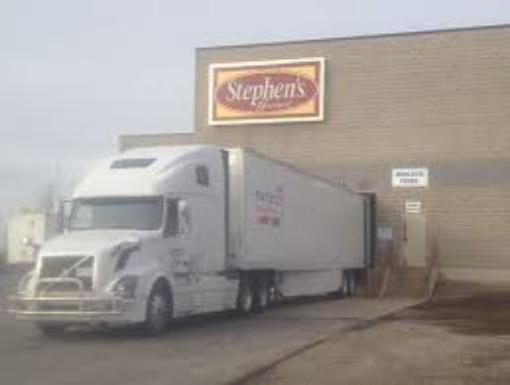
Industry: Food